Jacqueline Lapsley

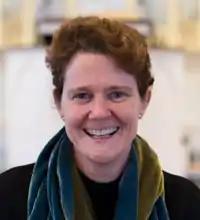
Jacqueline Lapsley

Jacqueline E. Lapsley (born February 24, 1965) serves as President, and Professor of Old Testament at Union Presbyterian Seminary, and served as Dean and Vice President of Academic Affairs and Professor of Old Testament at Princeton Theological Seminary (PTS). Her research interests lie in various fields, including literary theory, ethics (with a specific focus on creation ethics), theological anthropology, and gender theory. These disciplines serve as valuable tools for Lapsley when approaching theological interpretations of the Old Testament.